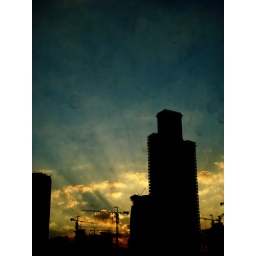
Taken from car window right in front of school.